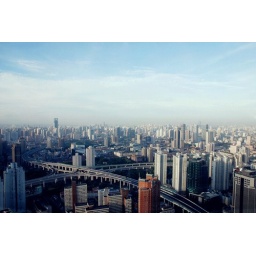
View of Shanghai from our hotel window - room 4719, on the 47th floor of the JW Mariott in Tomorrow Square